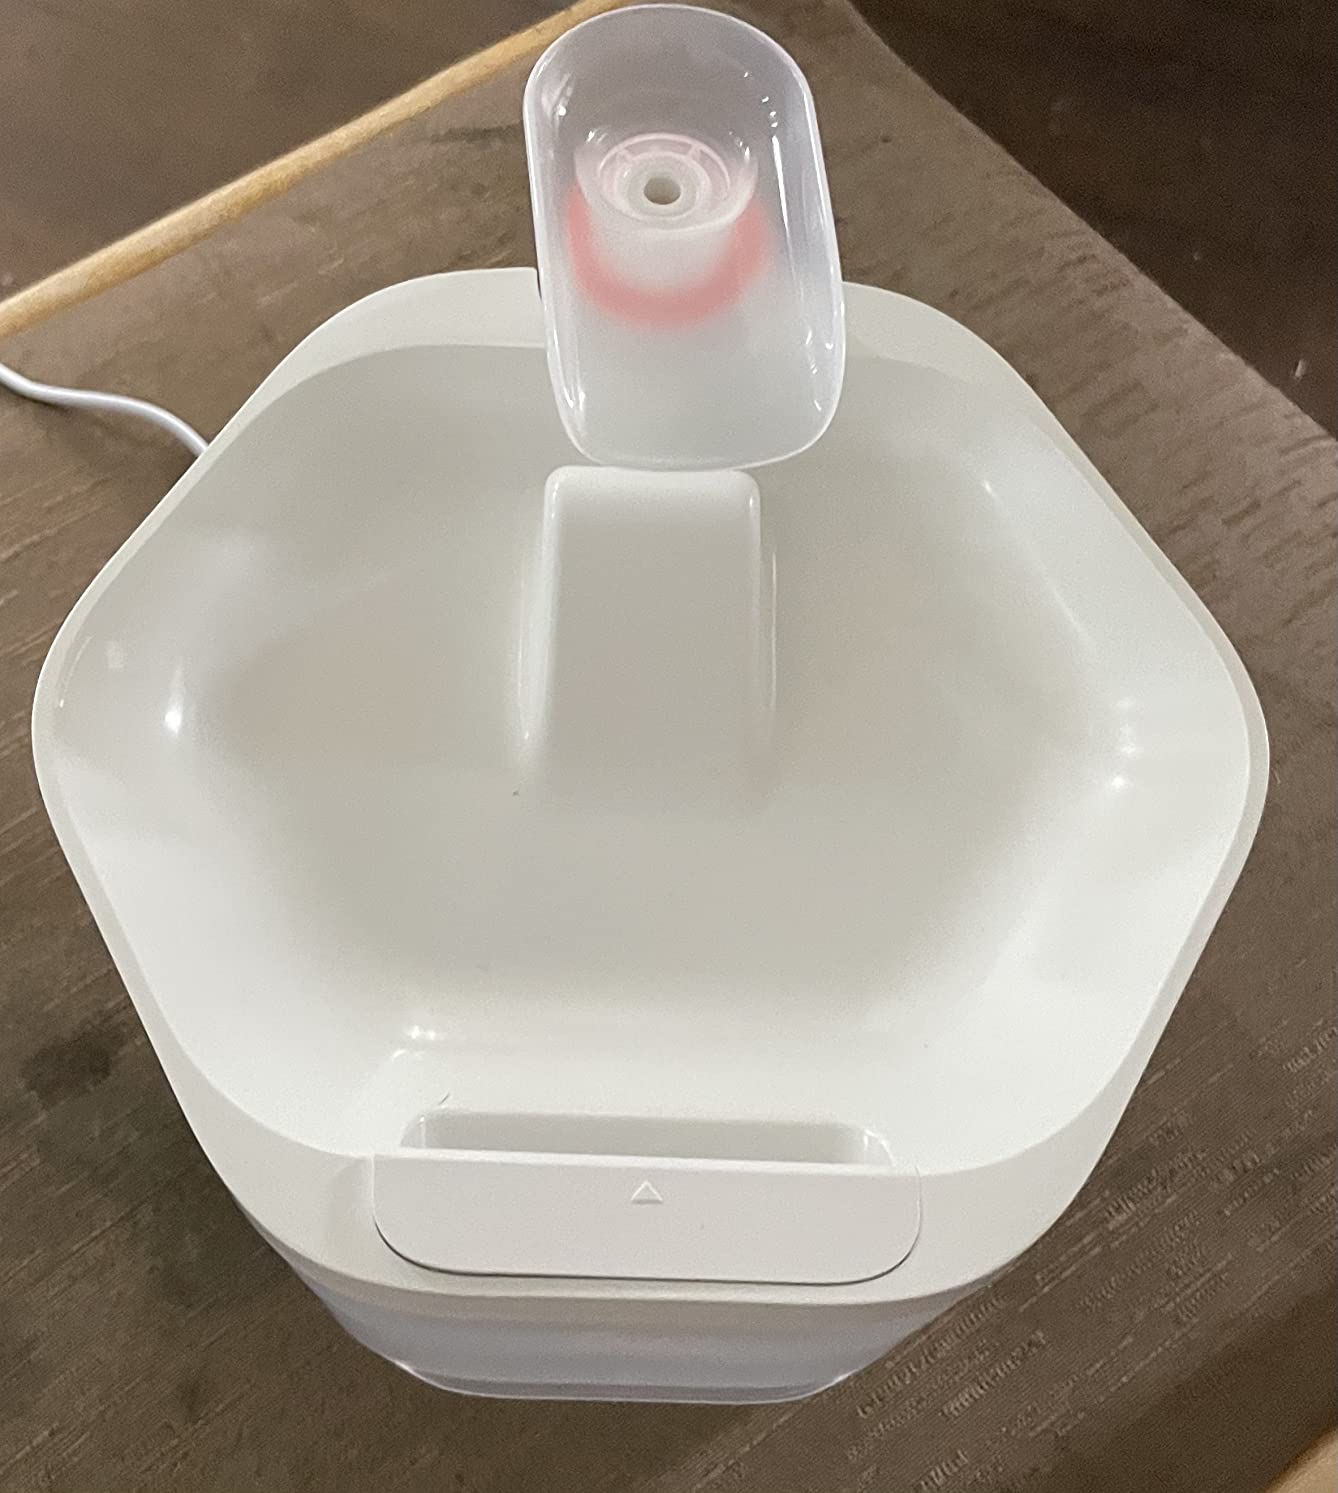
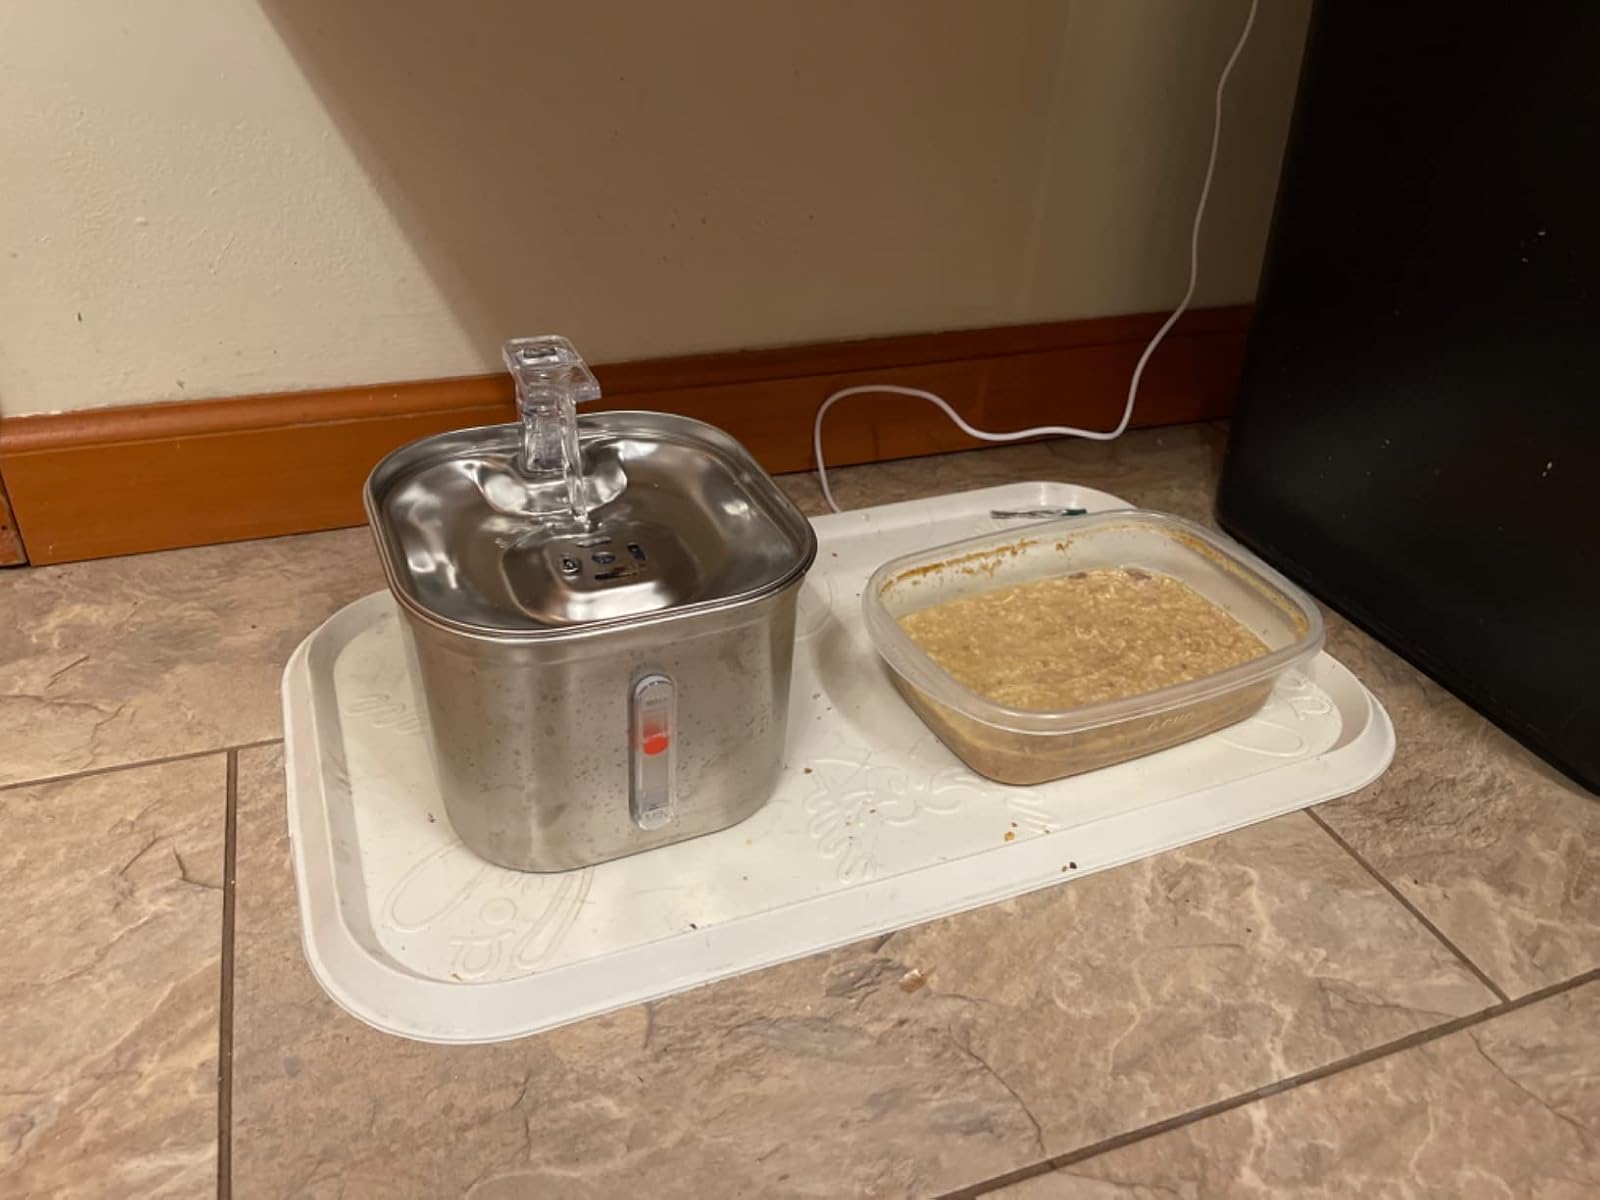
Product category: items_bowl
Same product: no